The Dark Half (film)

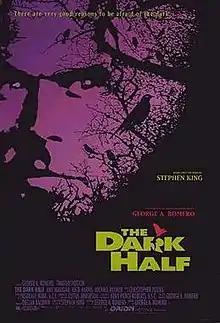
Original 1993 theatrical poster

The Dark Half is a 1993 American horror film adaptation of Stephen King's 1989 novel of the same name. It was written and directed by George A. Romero and features Timothy Hutton as Thad Beaumont and George Stark, Amy Madigan as Liz Beaumont, Michael Rooker as Sheriff Alan Pangborn and Royal Dano as Digger Holt (his final film).